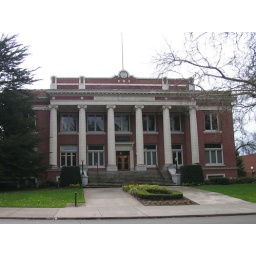
You may recognize this building from a scene with a horse in the film &amp;quot;Animal House&amp;quot;.